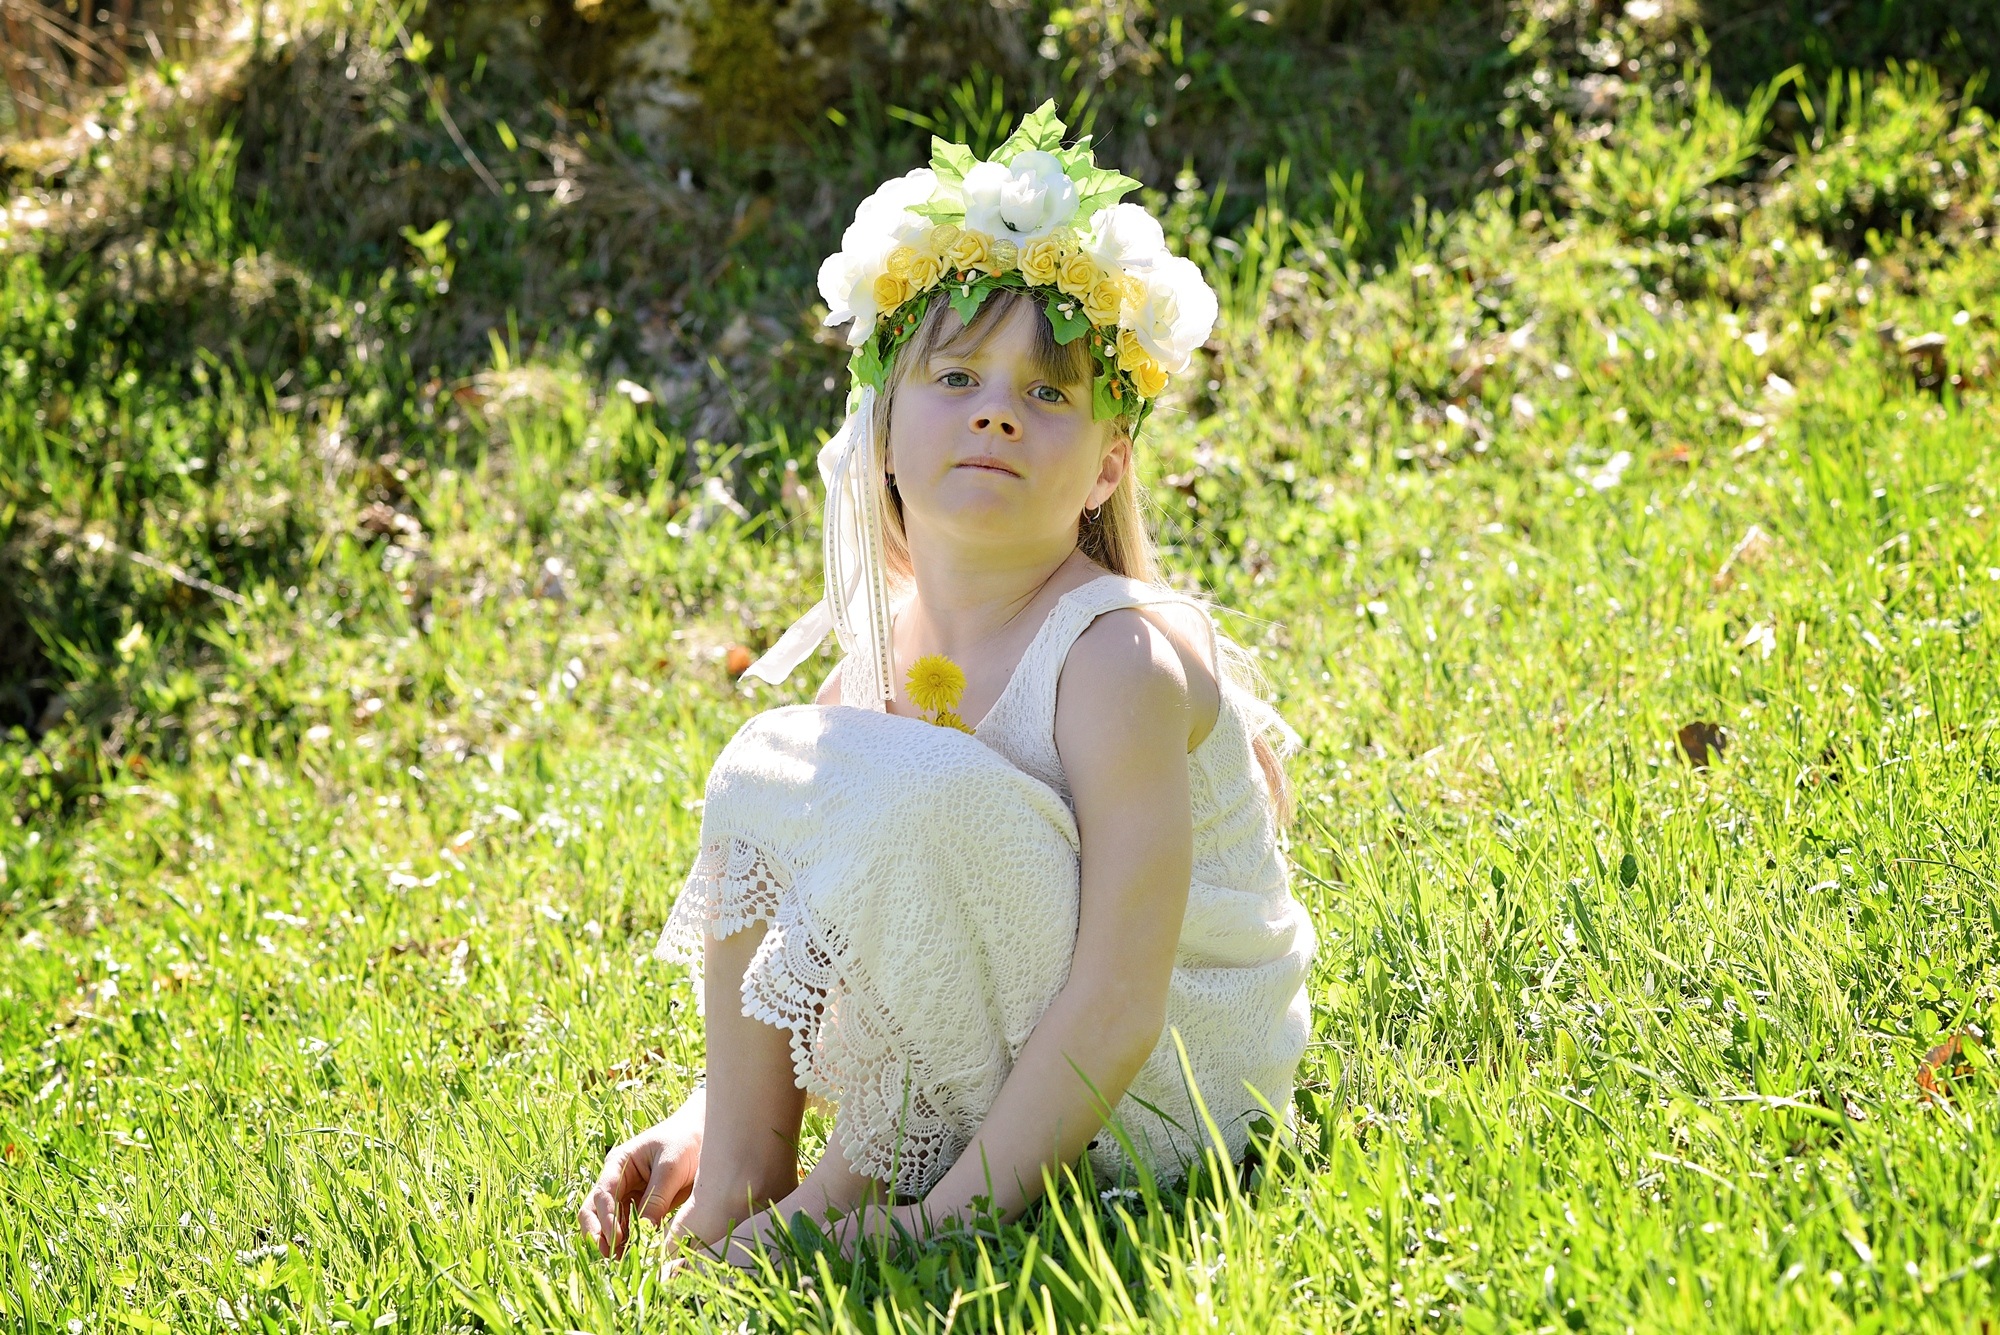
grass, person, plant, girl, woman, lawn, photography, meadow, sunlight, flower, green, child, dress, toddler, beauty, out, woodland, photo shoot, headdress, portrait photography